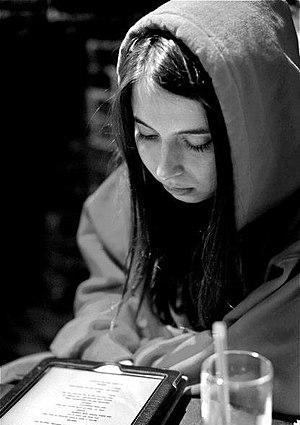
Esther Povitsky, née le 2 mars 1988, est une actrice, scénariste et productrice américaine. Elle est la co-créatrice et la star de la série humoristique Alone Together. En 2019, elle joue l'un des rôles principaux de la série Dollface sur Hulu aux côtés de Kat Dennings, Shay Mitchell et Brenda Song.